Reich Chamber of Culture

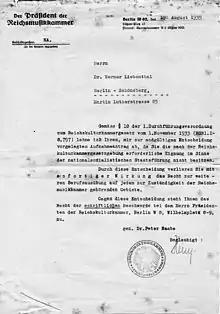
The 1935 Reich Chamber of Music decree to the Berlin musician Werner Liebenthal dictating the immediate cessation of his professional activity.

"SS" officer Hans Hinkel was one of the officers in charge of the chamber and Goebbels' special commissioner for the removal of Jews from German cultural life.